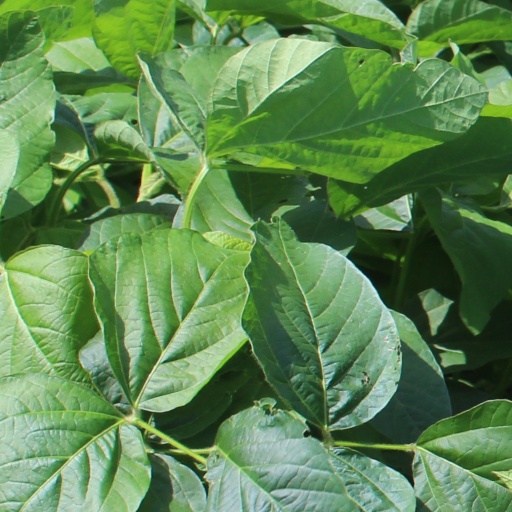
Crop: soybean